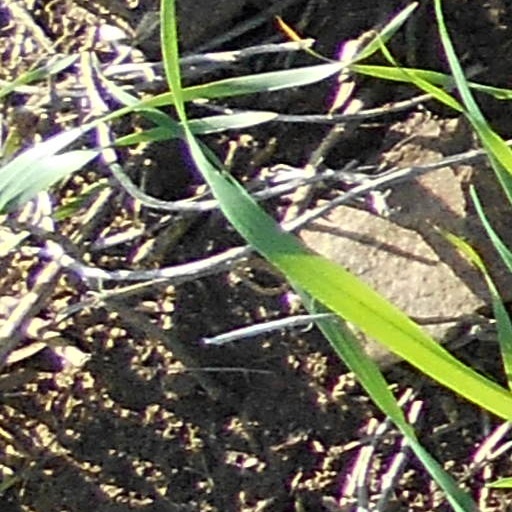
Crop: wheat